Puerto Rican citizenship and nationality

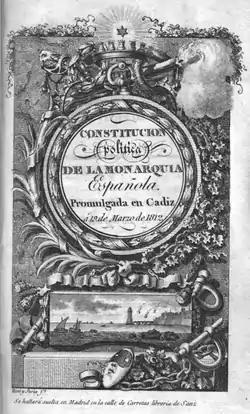

Puerto Rico was a Spanish colony for four hundred years, after Spain first established a settlement on the island in 1508. In accordance with the Laws of the Indies, "criollos", persons born in the colonies, had fewer rights than "peninsulares", those born in Spain. After a governmental reorganization and propagation of the first Spanish constitution, the 1812 Constitution of Cádiz, Puerto Ricans were defined as persons born on the island and their descendants. They were granted an equal status and representation in the Spanish Parliament. Within two years, the constitution was suspended and absolute monarchy returned, along with the former unequal status based upon place of birth. A Royal Charter issued in 1816, invited foreigners to migrate to Puerto Rico to engage in professions and offered them an opportunity to become Spanish citizens, upon request after establishing residency for five years. Foreigners who established a permanent residence in Puerto Rico were considered subjects, neither Spanish-nationals nor native-born, unless they chose to naturalize. The children born in Puerto Rico derived the status of their fathers. If the father naturalized as Spanish, the children were Spanish nationals and if the father retained his foreign nationality, the children were foreign nationals.